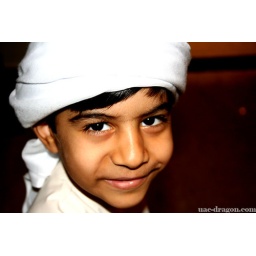
A smile is the light in your window that tells others that there is a caring, sharing person inside. [Denis Waitley]